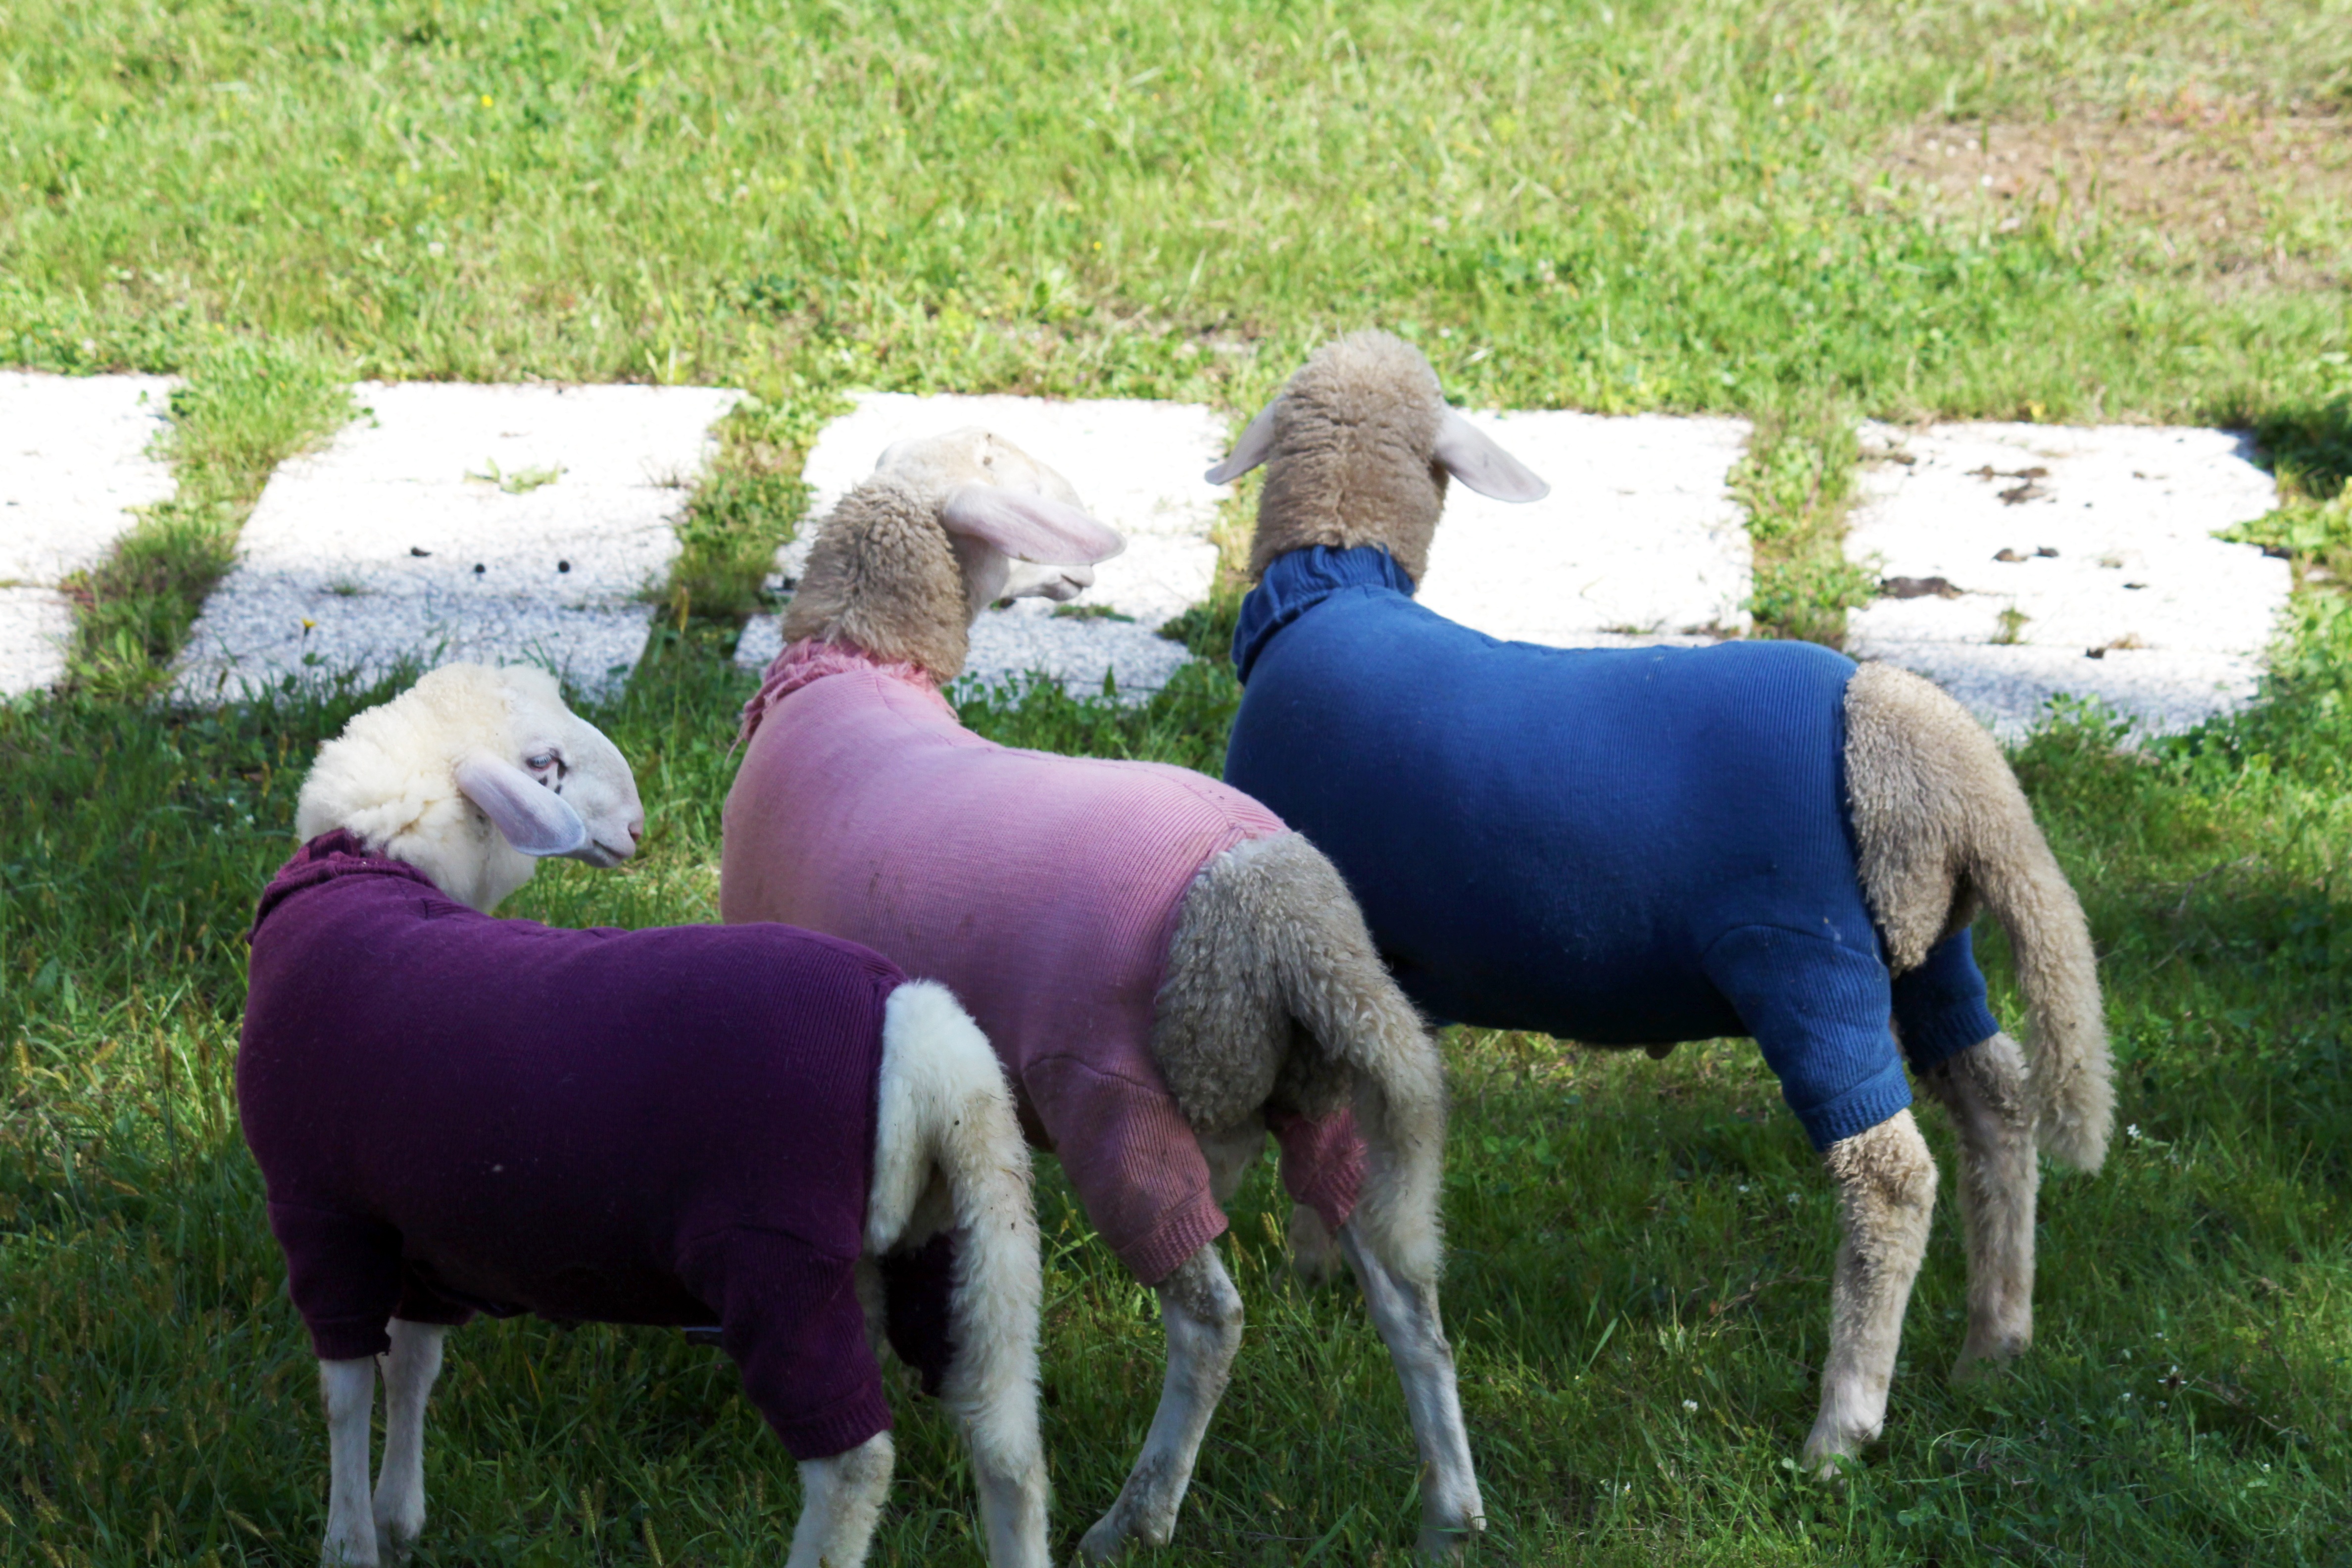
grass, farm, meadow, wildlife, herd, pasture, grazing, sheep, mammal, fauna, animals, vertebrate, mare, sheeps, slovenia, rural area